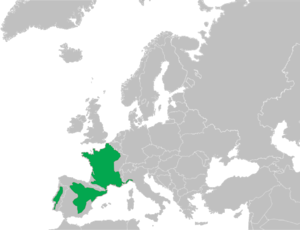
Le Pélodyte ponctué, Pelodytes punctatus, est une espèce d'amphibiens de la famille des Pelodytidae. Il porte aussi le nom vernaculaire de Crapaud persillé.